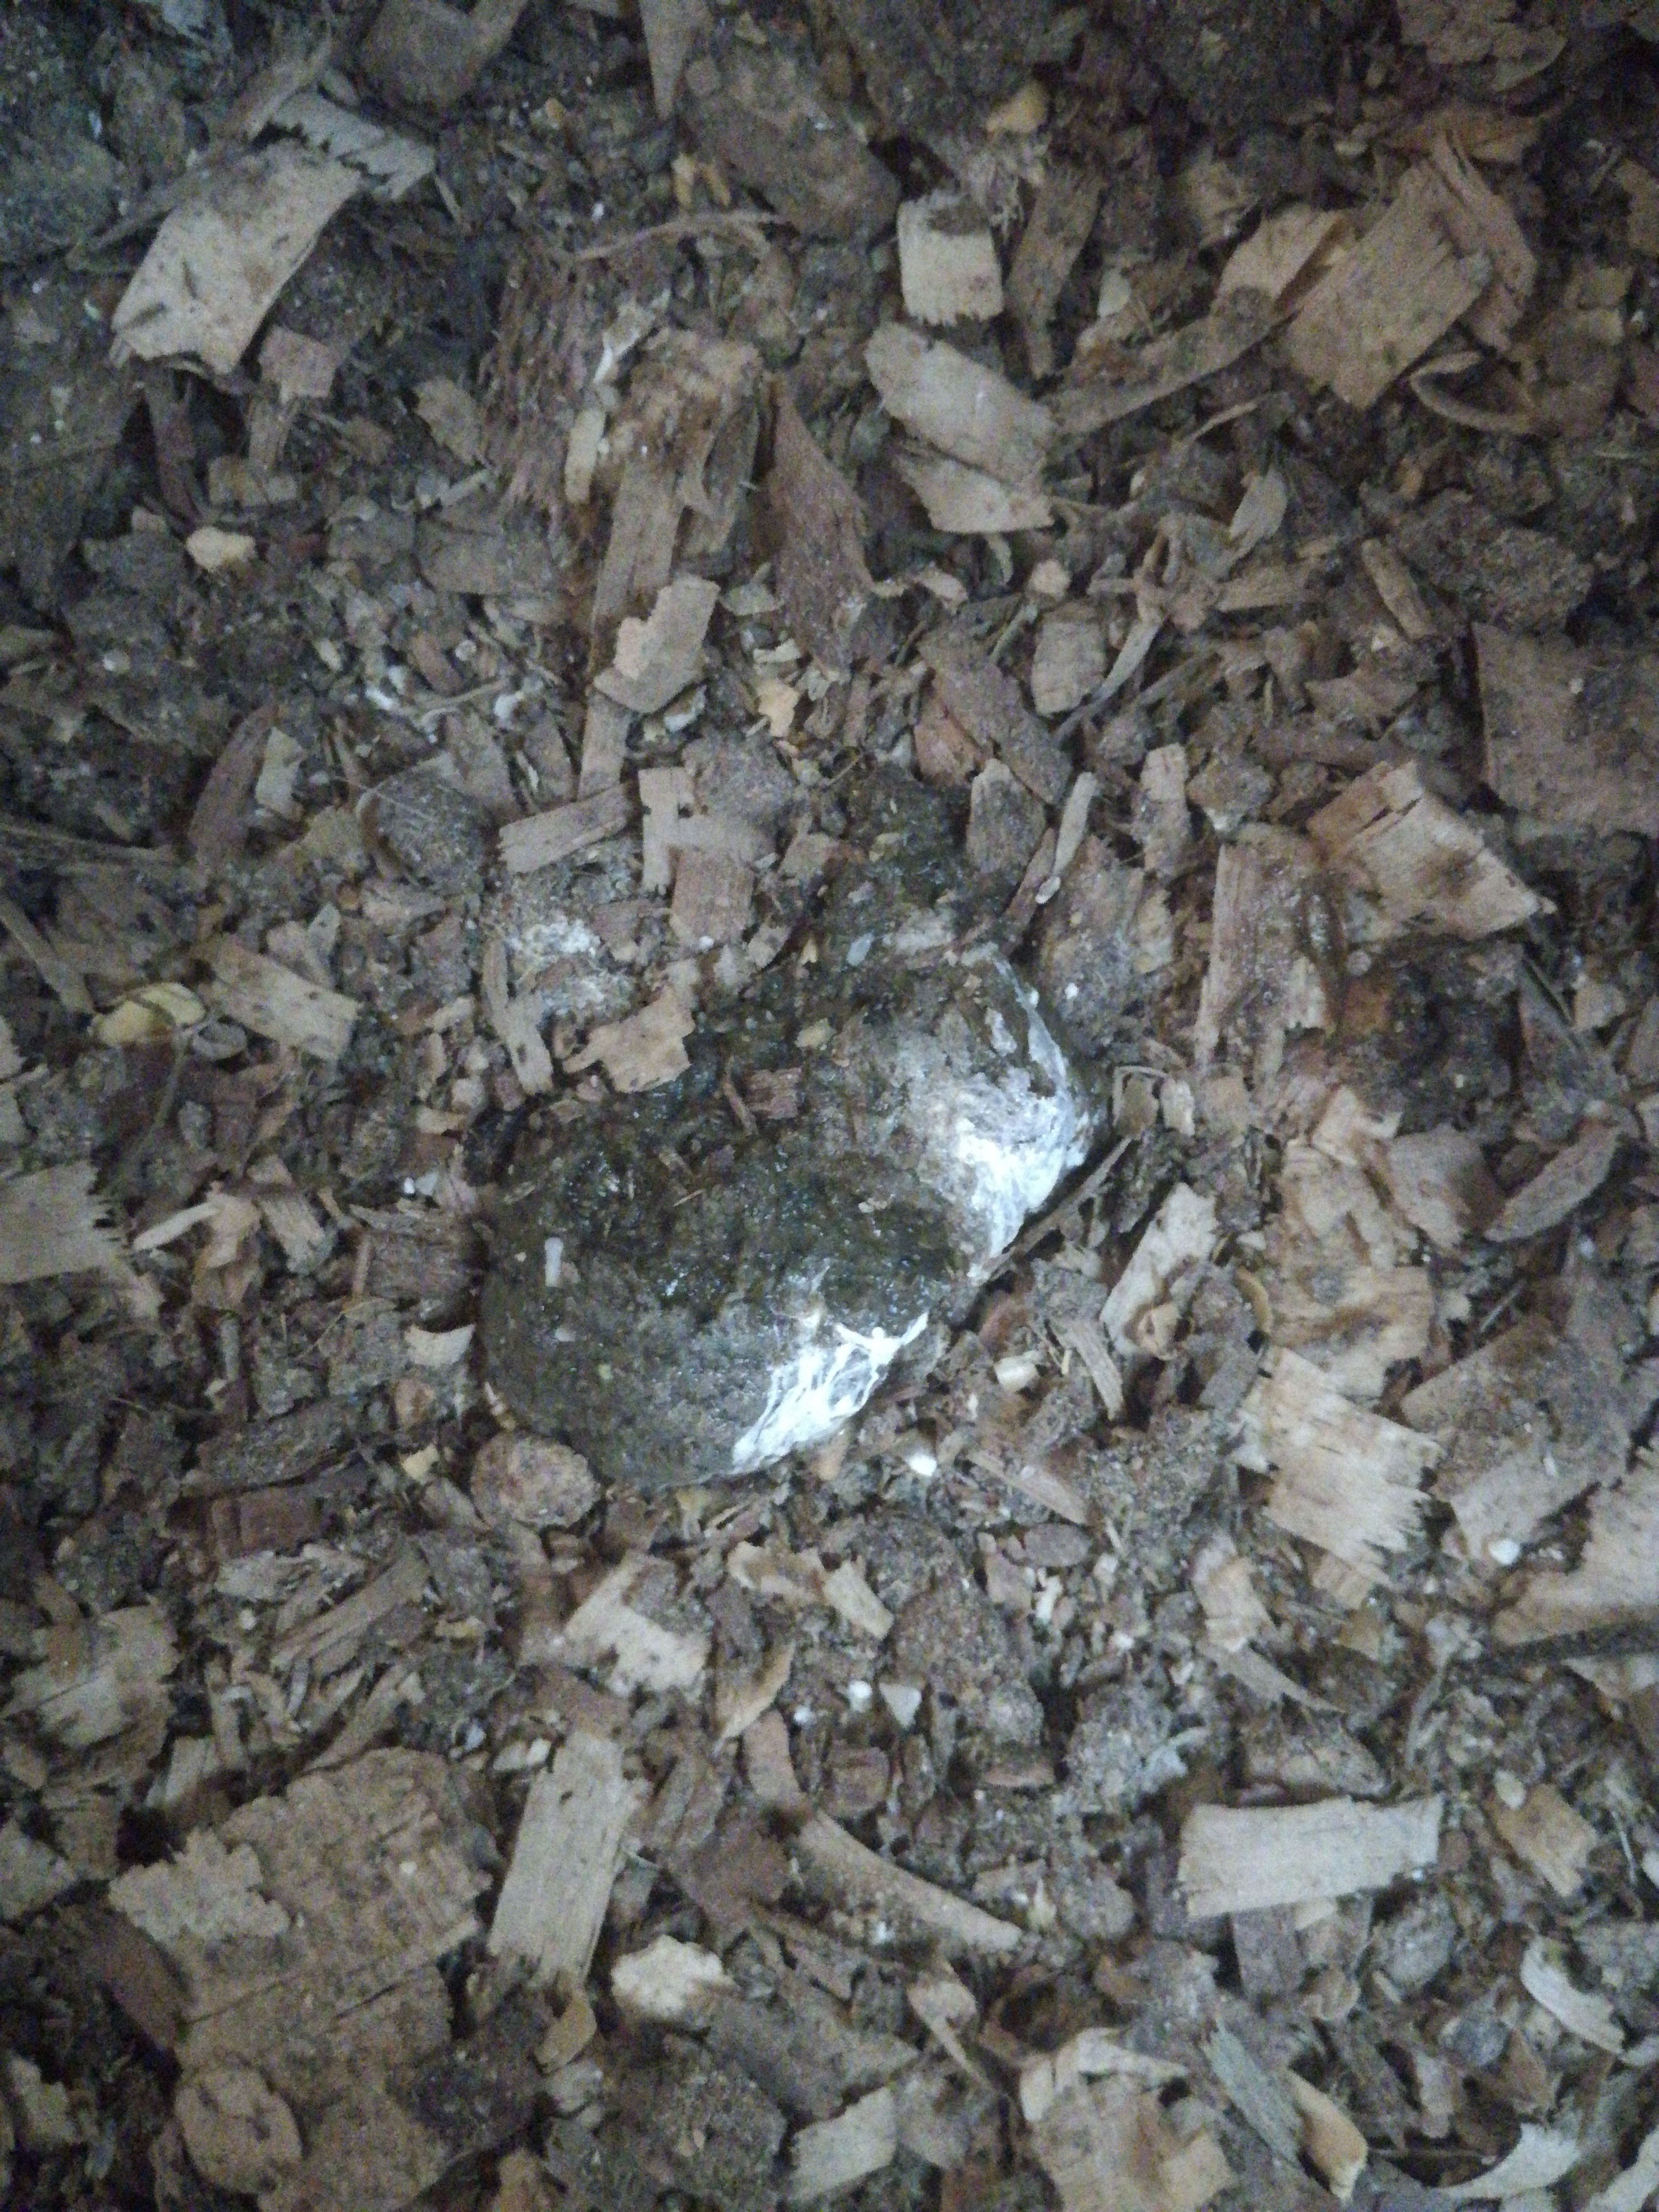
PCR-confirmed diagnosis: Coccidiosis